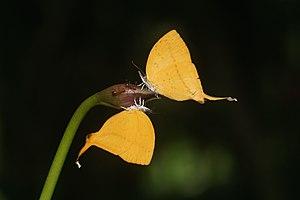
Un nectaire est un organe nourricier, constitué d'une glande, dont sont pourvus nombre de plantes et qui sécrète le nectar, nourriture alternative au pollen pour les pollinisateurs mutualistes.
Les Lycaenidae sont une famille de lépidoptères de la super-famille des Papilionoidea, regroupant environ 5 200 espèces dans le monde, dont une centaine en Europe.